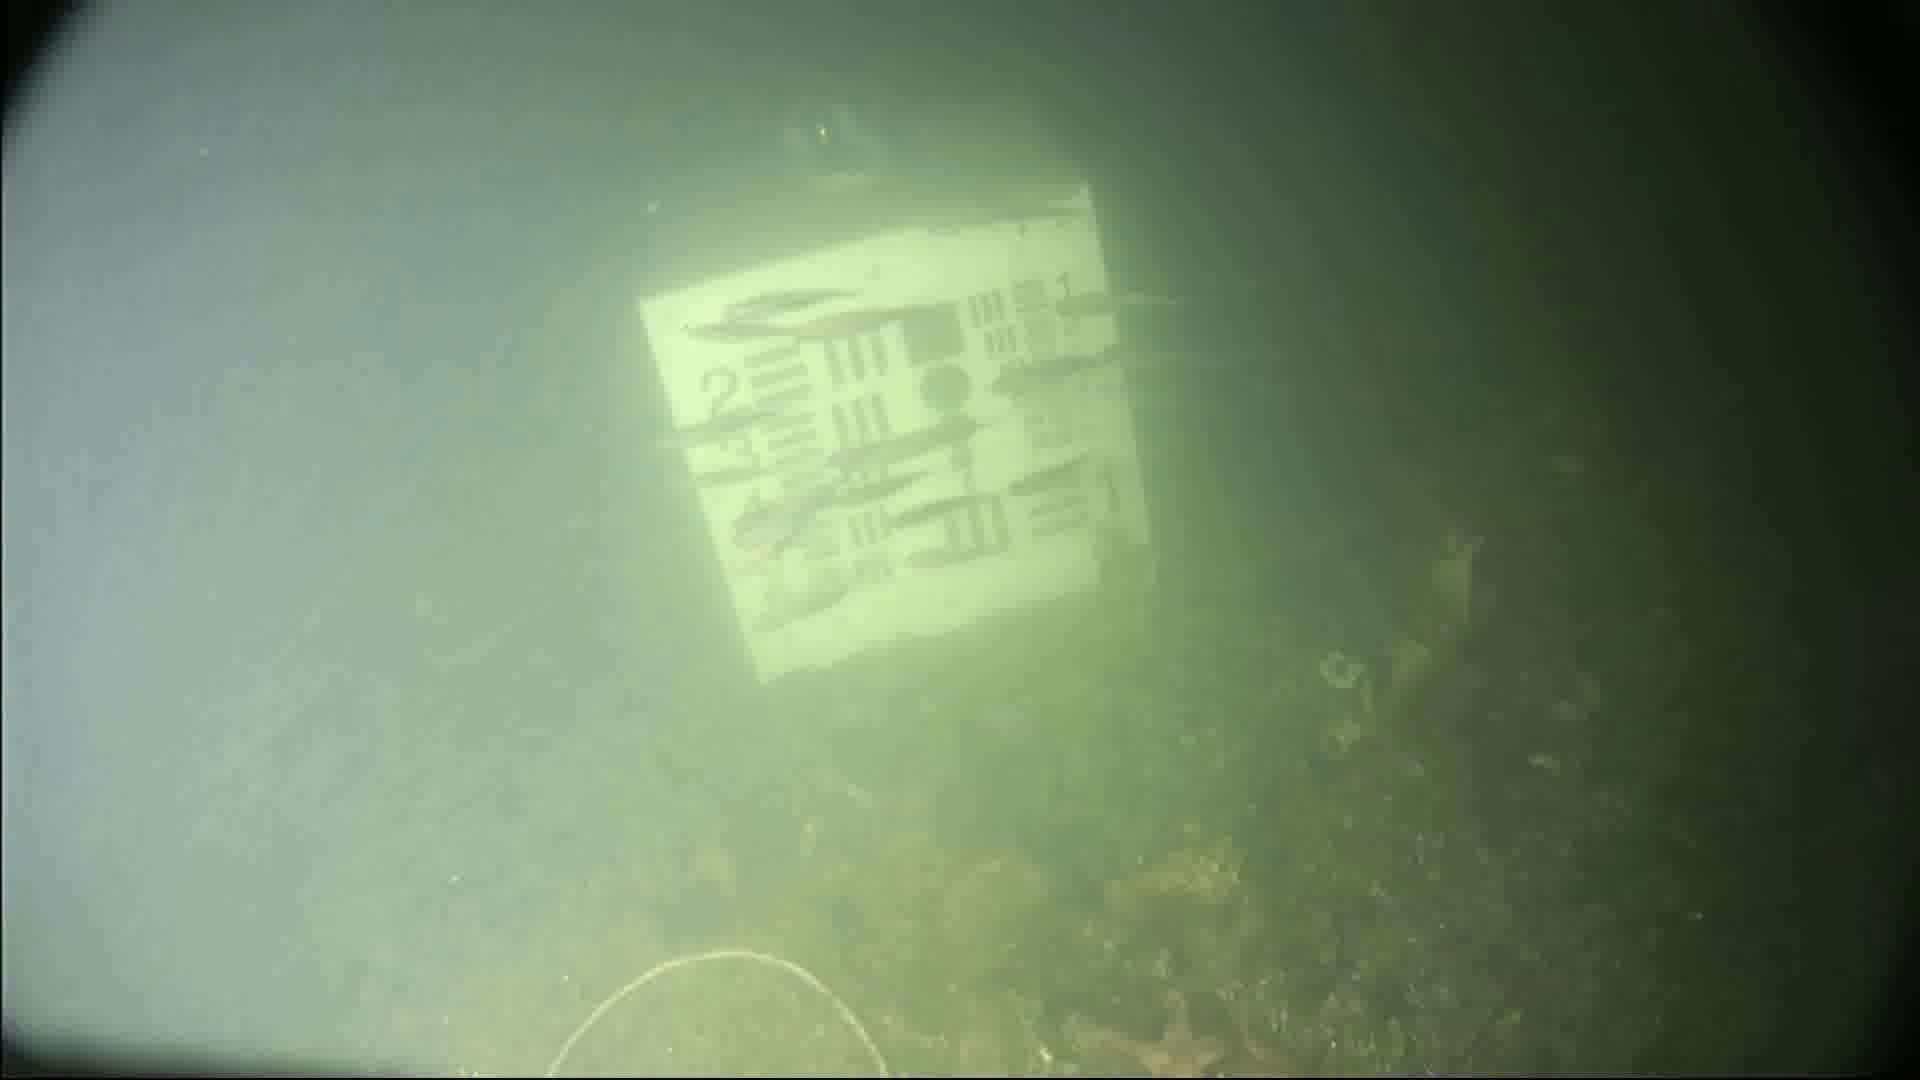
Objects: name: small_fish
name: starfish